Marie Roche

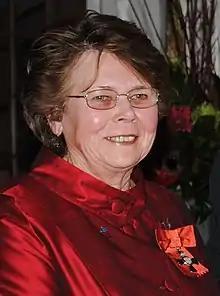
Roche in 2011

Sister Marie Elizabeth Roche is a New Zealand nun who was appointed a Member of the New Zealand Order of Merit in the 2011 Queen's Birthday Honours for services to the community, including for her work over 15 years as Rimutaka Prison's Catholic chaplain.